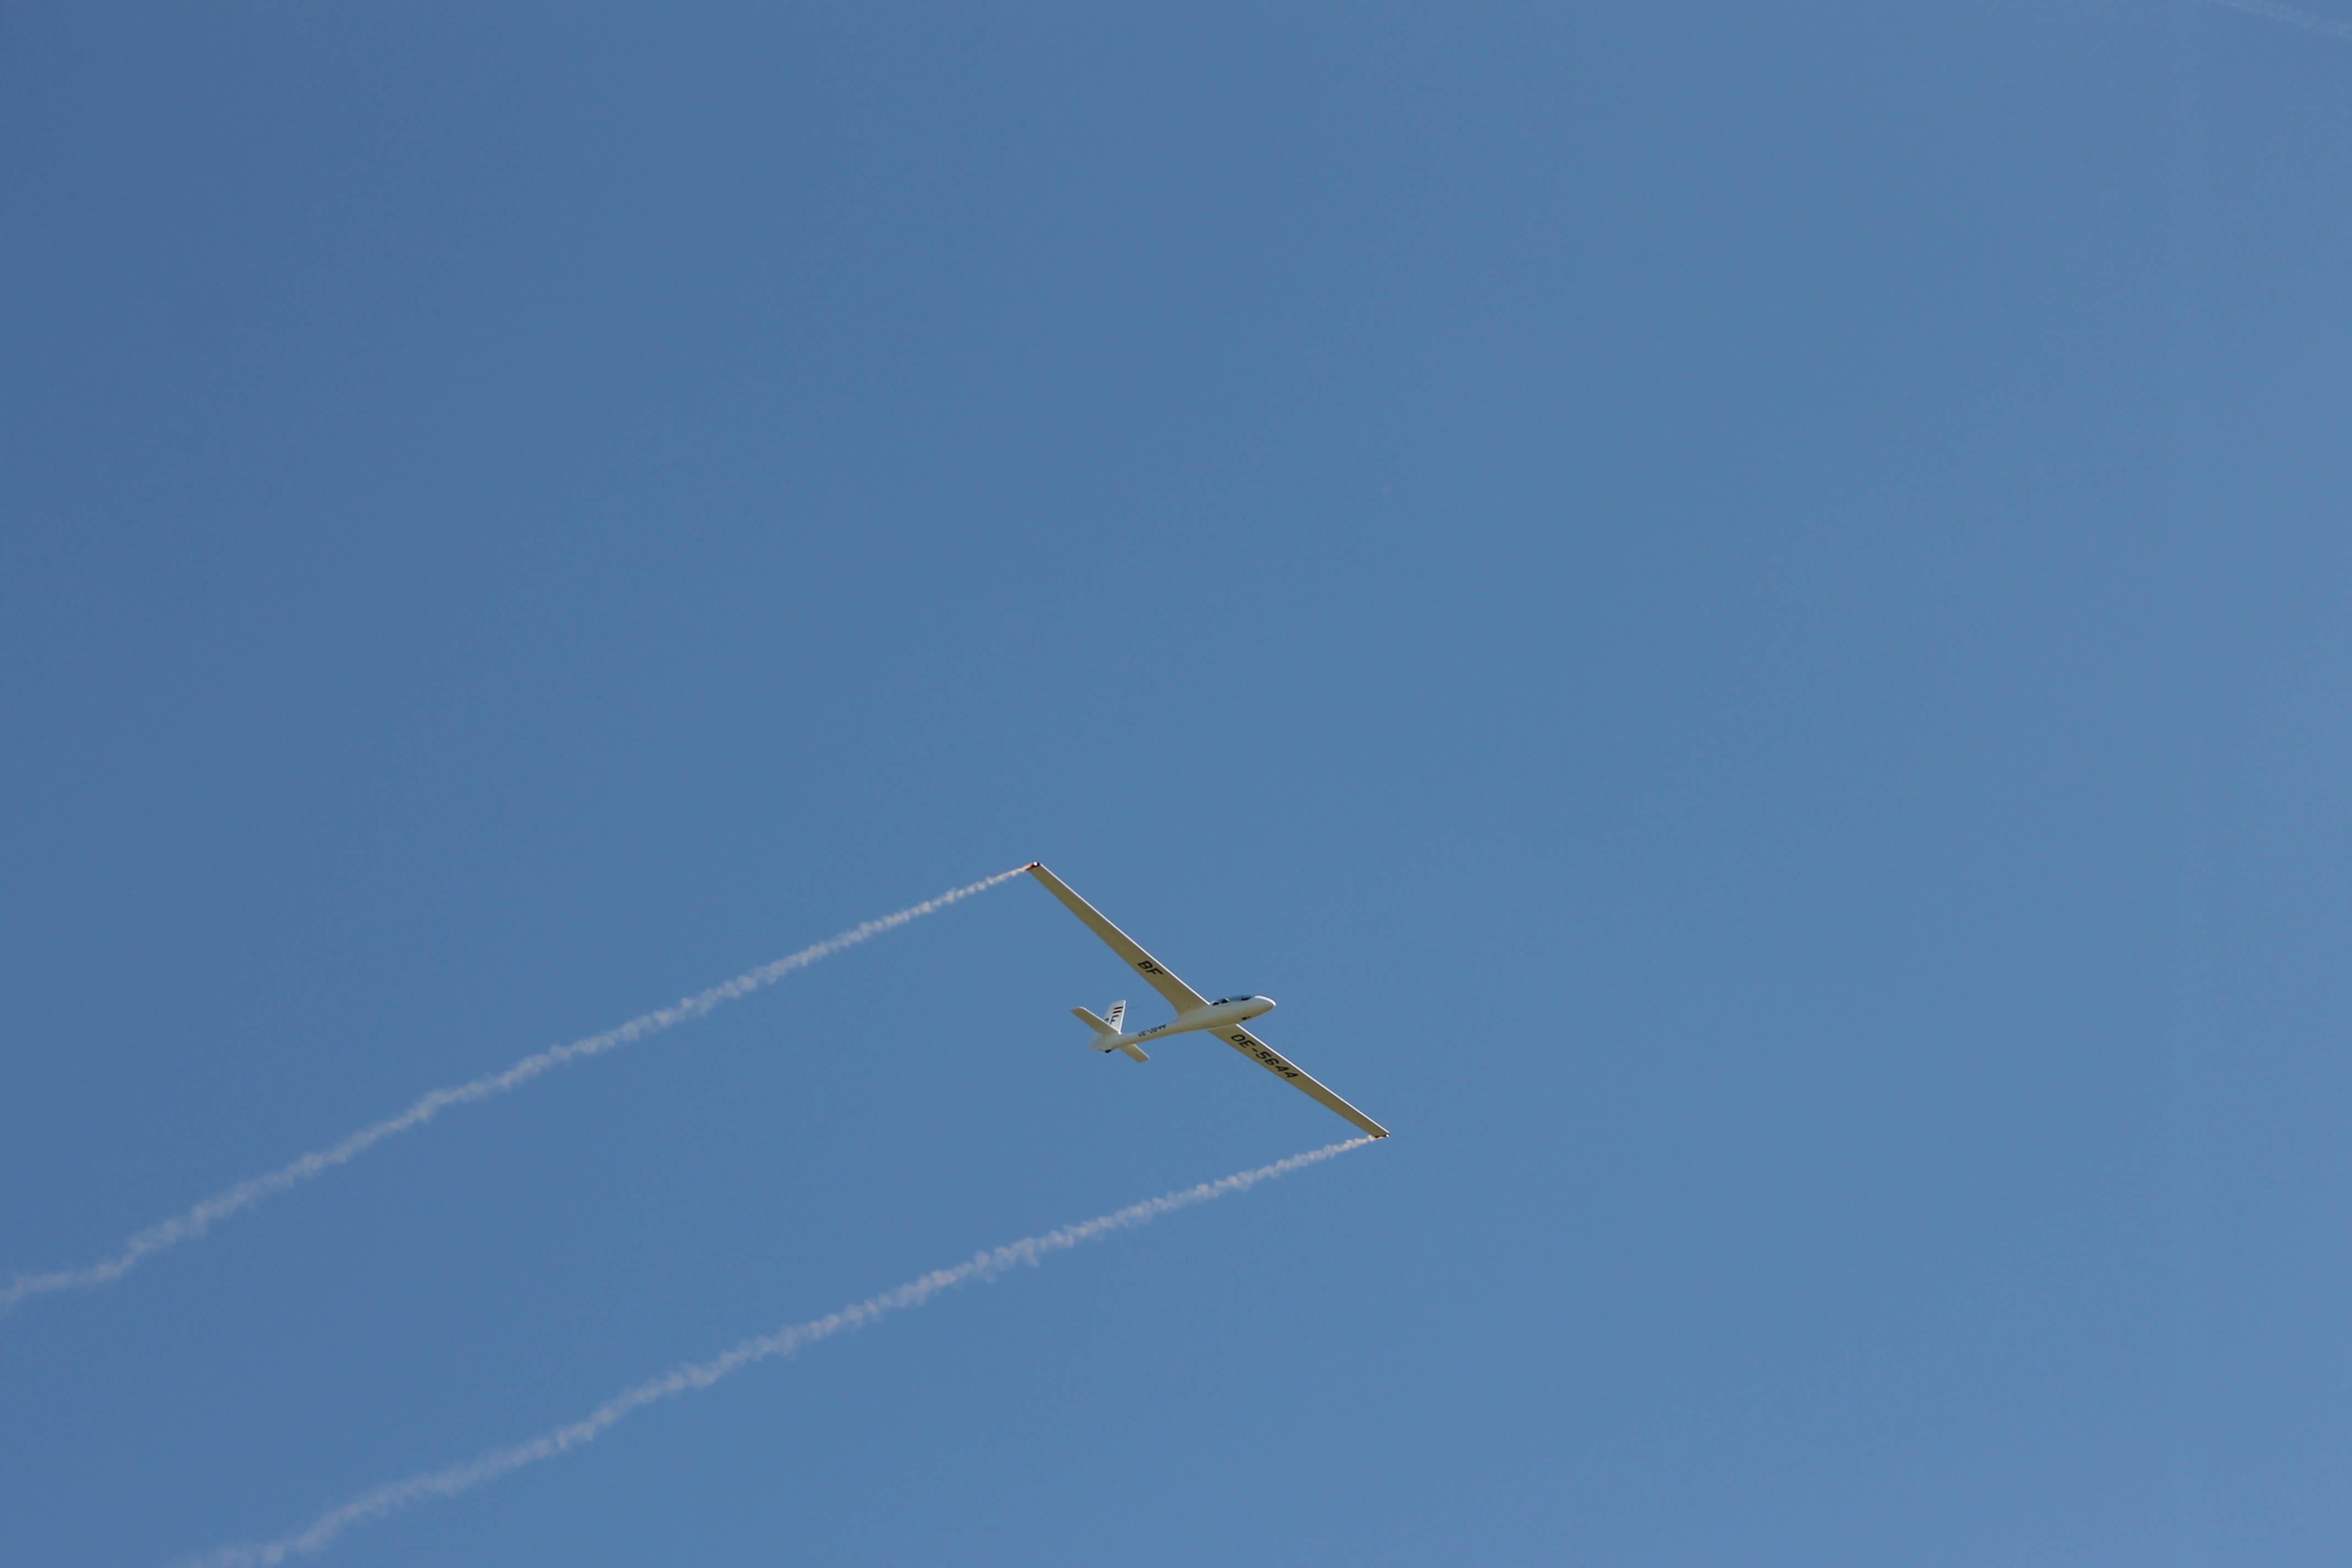
wing, sky, fly, airplane, aircraft, vehicle, aviation, flight, glider, gliding, flyer, air show, aerobatics, flugshow, glider pilot, atmosphere of earth, windsports